Football at the 2016 Summer Olympics – Men's tournament

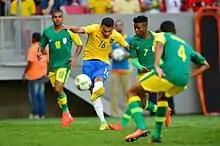
Brazil vs South Africa

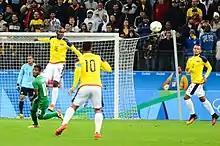
Nigeria vs Colombia

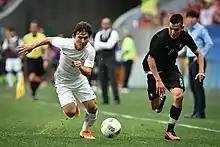
South Korea vs Mexico

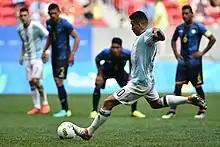
Argentina vs Honduras

In the knockout stage, if a match was level at the end of normal playing time, extra time was played (two periods of fifteen minutes each) and followed, if necessary, by a penalty shoot-out to determine the winner.